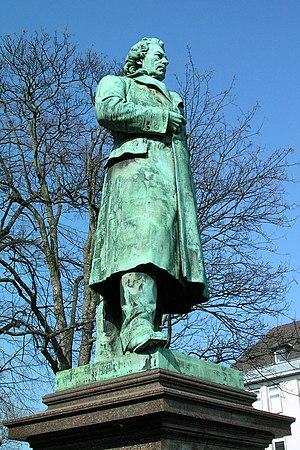
David Justus Ludwig Hansemann est un marchand et banquier. Au départ dans le commerce de la laine, il promeut la construction de chemin de fer et fonde des assurances et des banques, dont la société Disconto, l'un des plus importants établissements de crédit allemands du XIXᵉ siècle et du début du XXᵉ siècle. Hansemann est l'un des hommes politiques libéraux les plus connus en Rhénanie prussienne et initie entre autres la réunion d'Heppenheim. En 1848 il est, en tant que ministre des Finances, l'un des hommes politiques de premier plan du gouvernement de mars prussien.